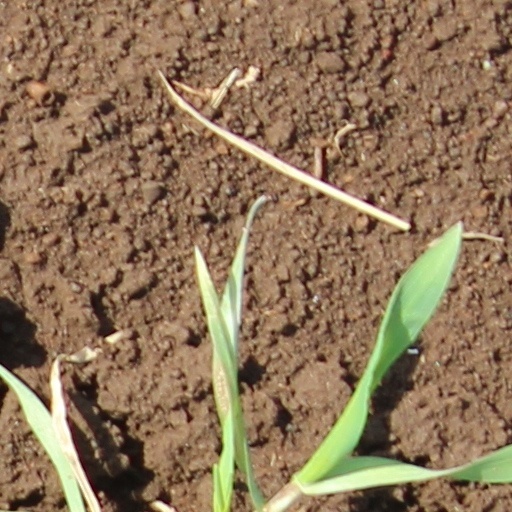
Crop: wheat